Dissolution of the Holy Roman Empire

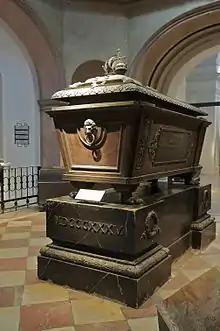

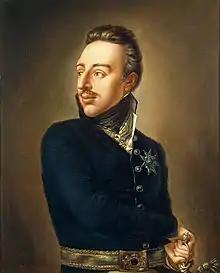
King Gustav IV Adolf of Sweden, who in 1806 issued a proclamation to his German subjects that the dissolution of the empire "would not destroy the German nation"

In the face of Napoleon's assumption of the title "Emperor of the French" in 1804 and the Austrian defeat at the Battle of Austerlitz in 1805, the Habsburg monarchy began contemplating whether the imperial title and the empire as a whole were worth defending. Many of the states nominally serving the Holy Roman Emperor, such as Baden, Württemberg and Bavaria, had openly defied Imperial authority and sided with Napoleon. Even then, the significance of the empire was not based on actual control of resources, but on prestige.